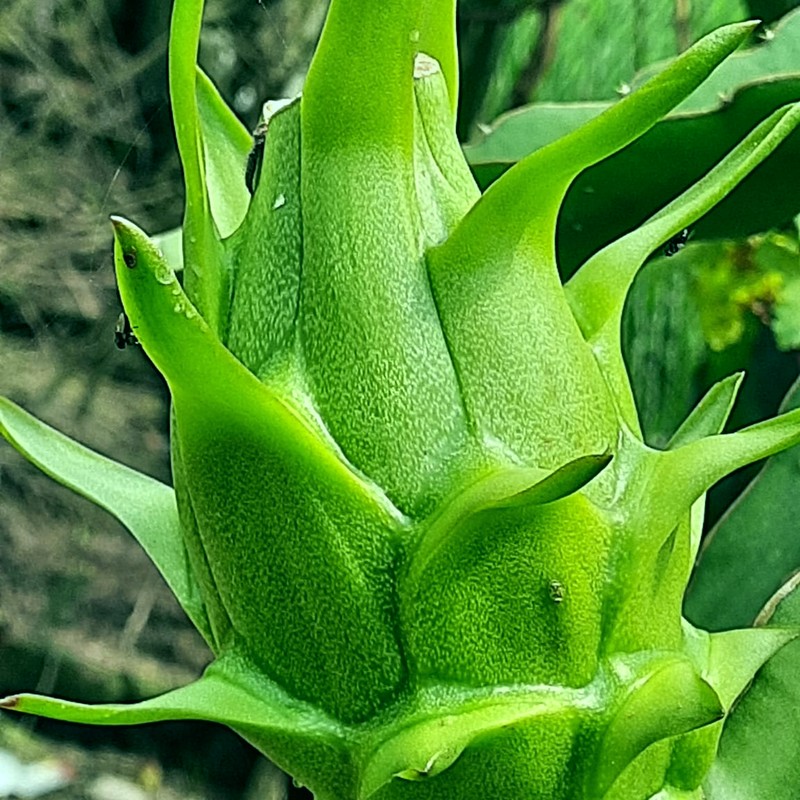
Label: Immature Dragon Fruit